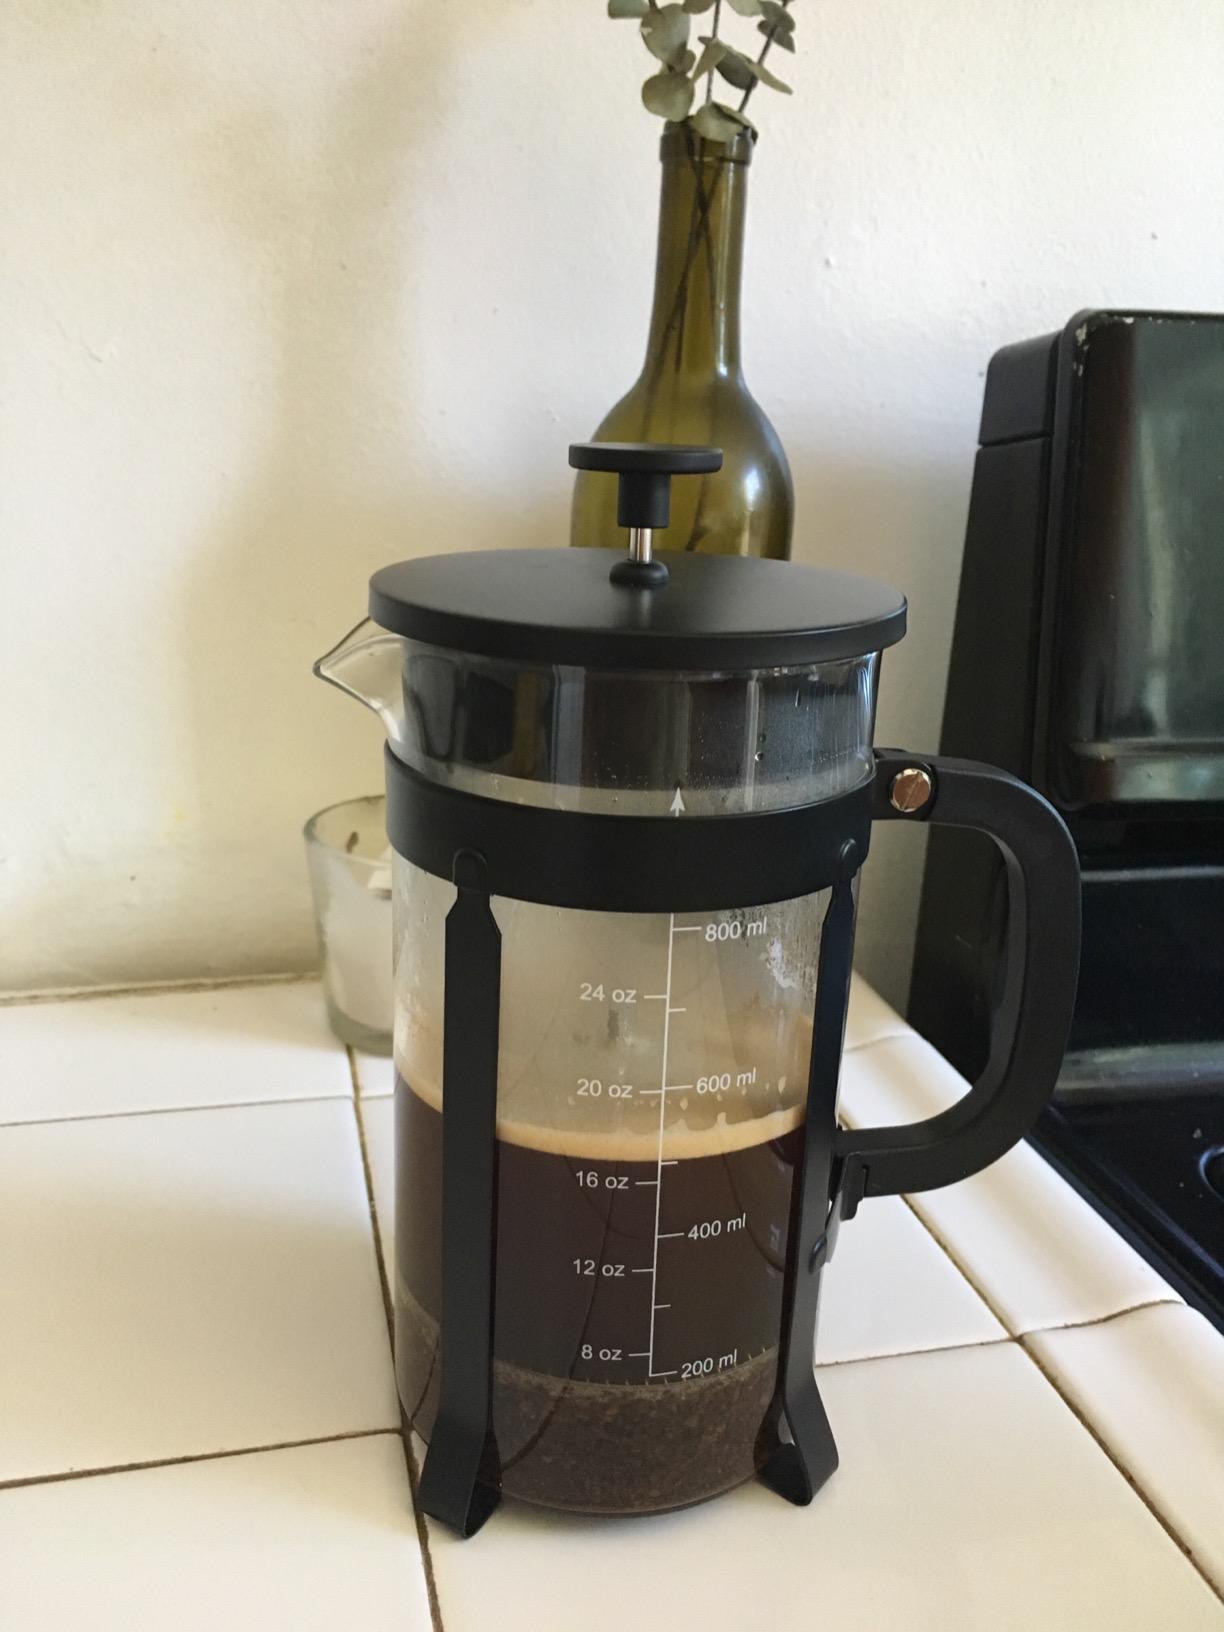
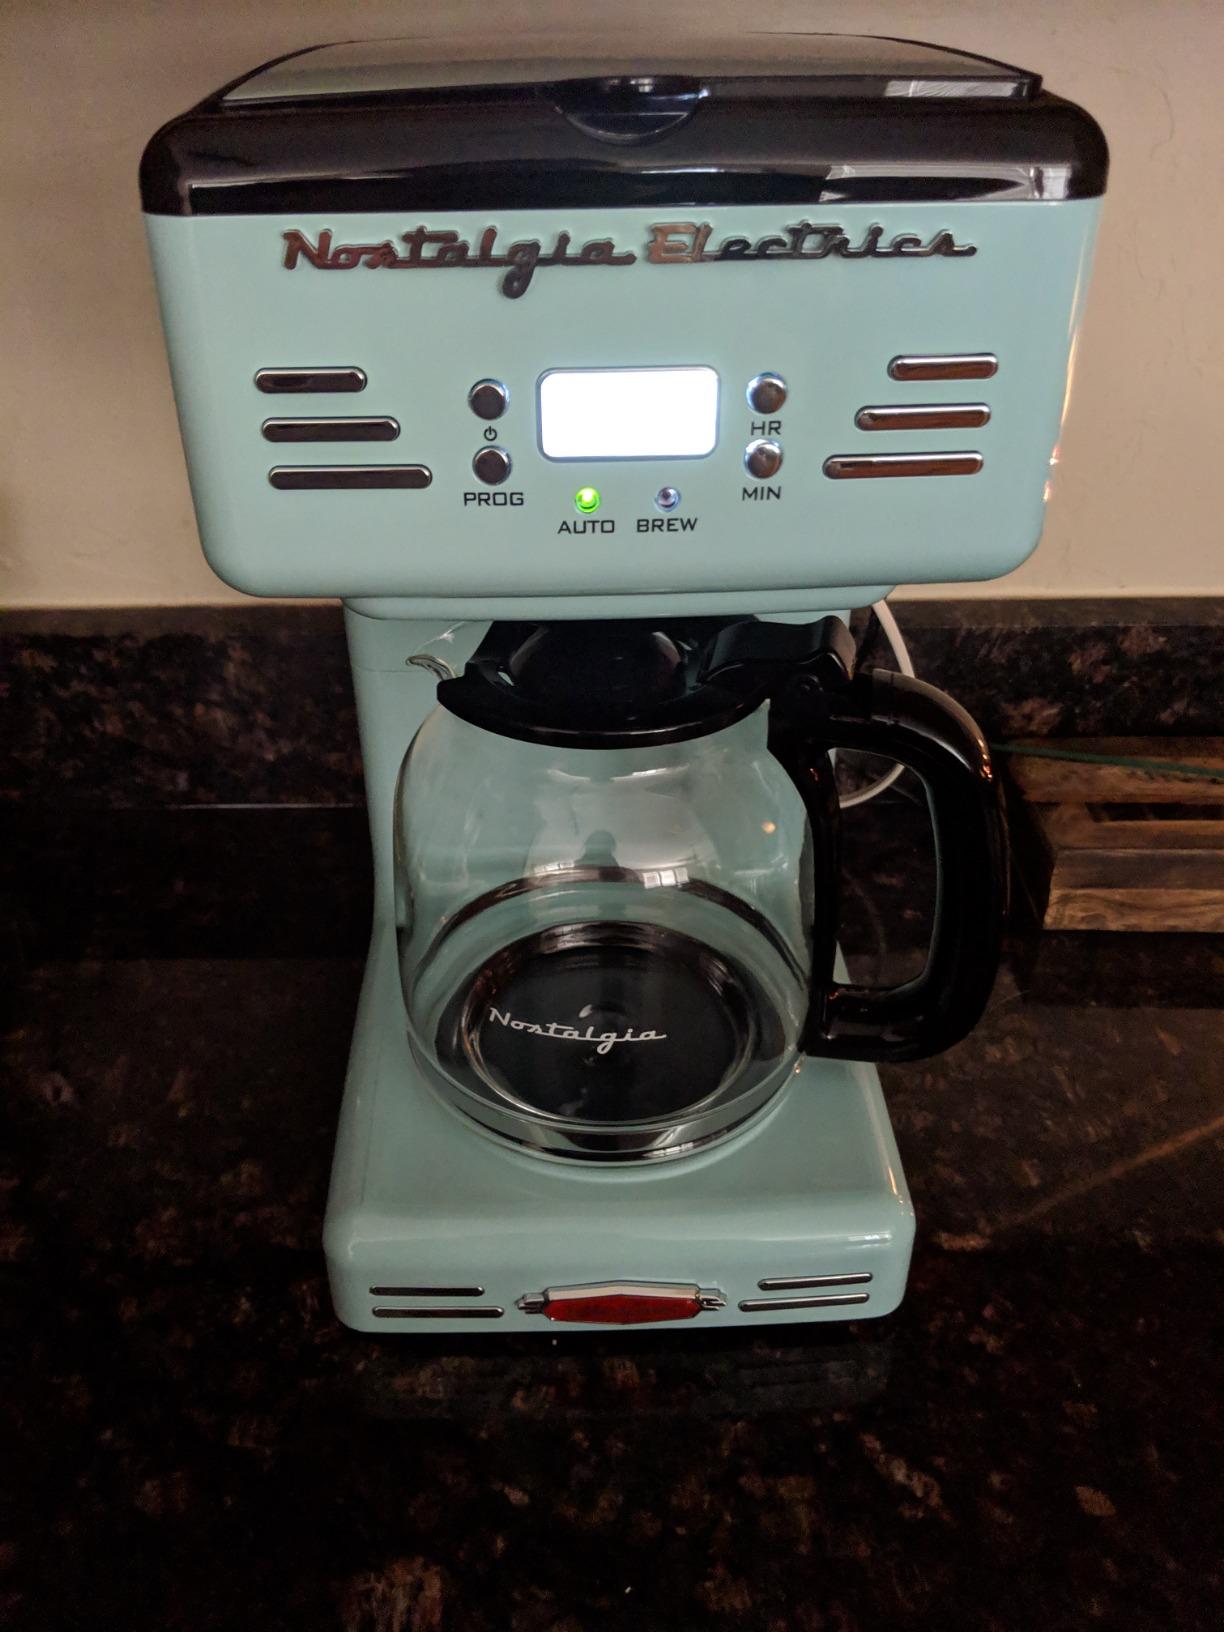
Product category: items_tea
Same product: no